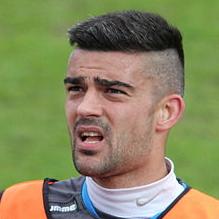
Age: 30